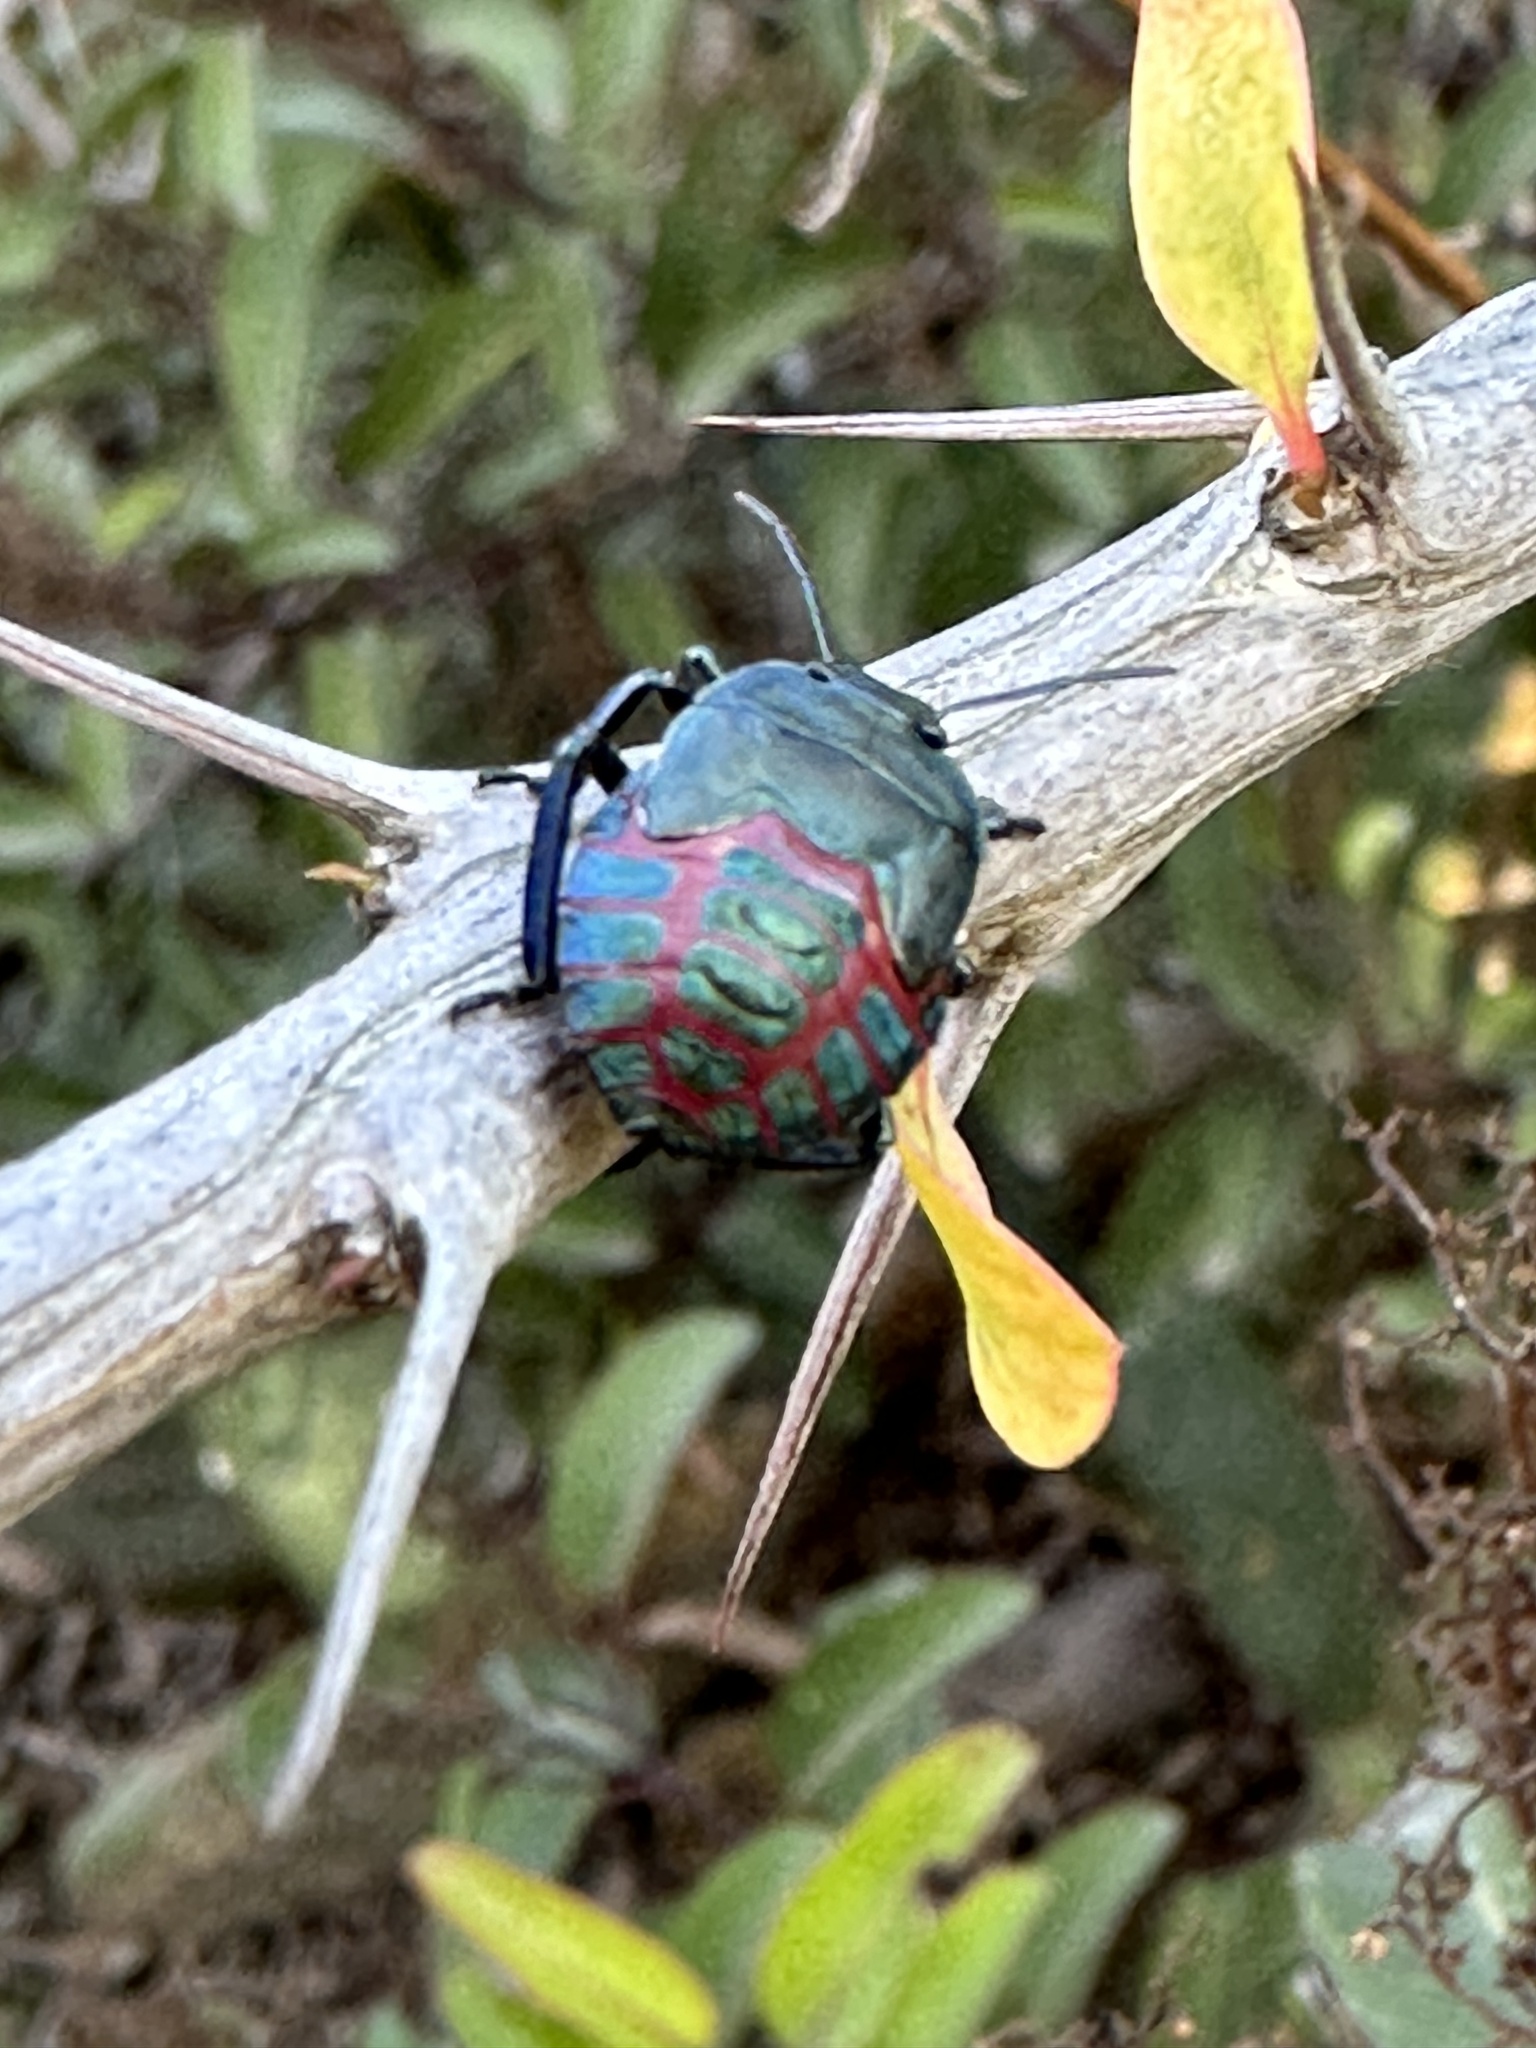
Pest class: stink_bug